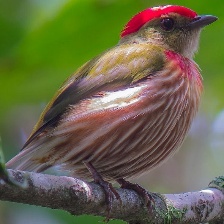
Species: STRIPPED MANAKIN
Scientific name: MACHAEROPTERUS REGULUS